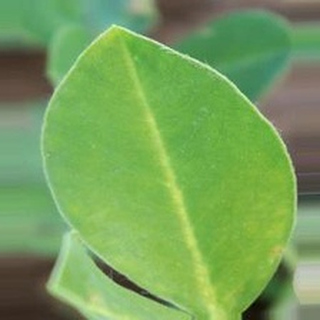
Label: healthy_groundnut